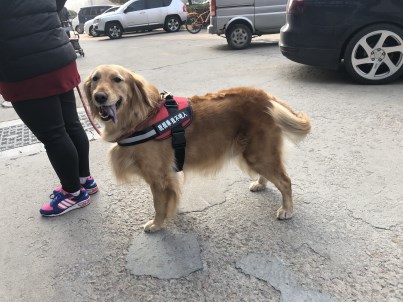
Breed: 5355-n000126-golden_retriever